History of the Miami Dolphins

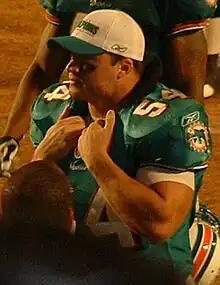
Zach Thomas contributed heavily to the Dolphins' 2000 and 2001 playoff runs.

Before the 2000 season, Dave Wannstedt, formerly of the Chicago Bears, became the new head coach, and ex-Jacksonville Jaguars backup Jay Fiedler became the new starting quarterback, even though Damon Huard had been considered the favorite. Despite lowered expectations, the defense broke through with Jason Taylor and Trace Armstrong each getting 10 sacks, and four players (Sam Madison, Brian Walker, Brock Marion, and Patrick Surtain) tallying at least five interceptions. In addition, Lamar Smith rushed for 1,139 yards, and Miami finished atop the AFC East with an 11–5 record. In the first round of the playoffs, Miami took the Indianapolis Colts to overtime and won 23–17 on a Lamar Smith touchdown run, in their last playoff win as of the 2020 season. Smith finished with an NFL postseason record 40 carries for 209 yards. However, in the divisional playoffs, the Dolphins were shut out by the Oakland Raiders 27–0, and Smith was barely able to run.